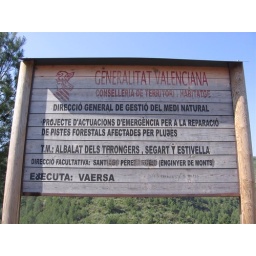
Official table announcing works in forest roads; by-passers corrected the wrong orthography used by the local government